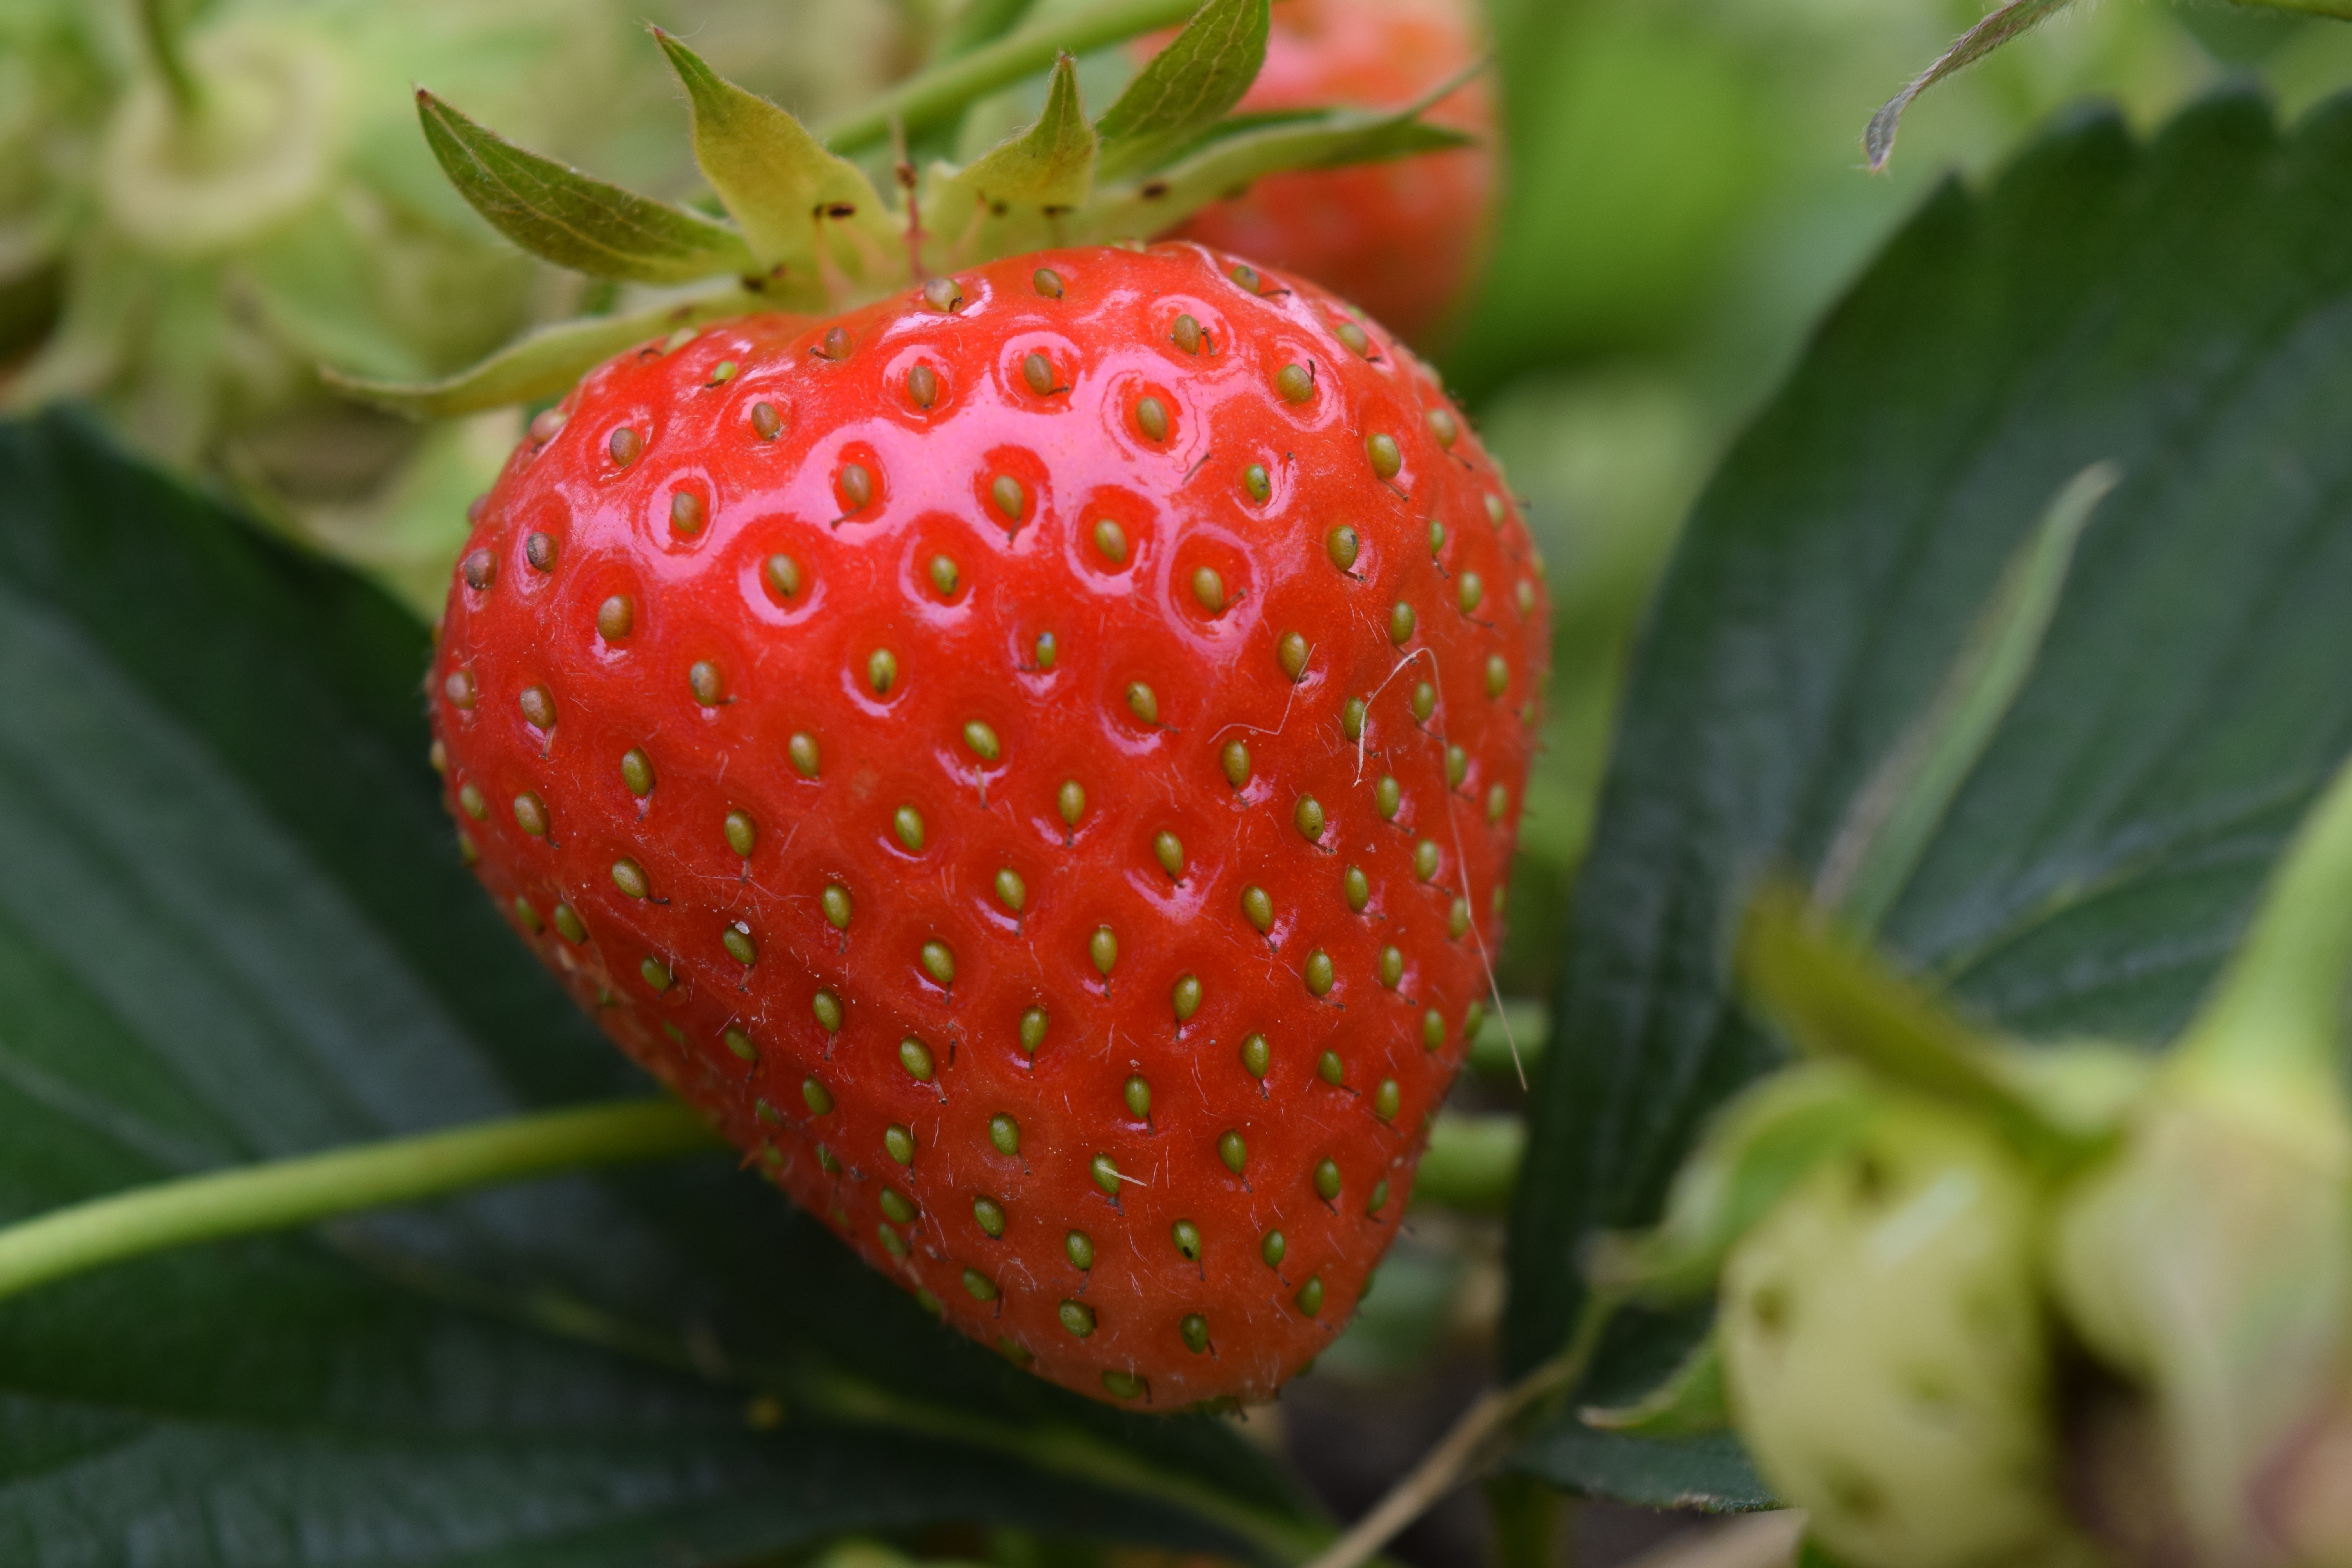
plant, fruit, sweet, flower, summer, food, red, produce, close, eat, delicious, strawberry, tasty, strawberries, strawberry plant, fruits on the tree